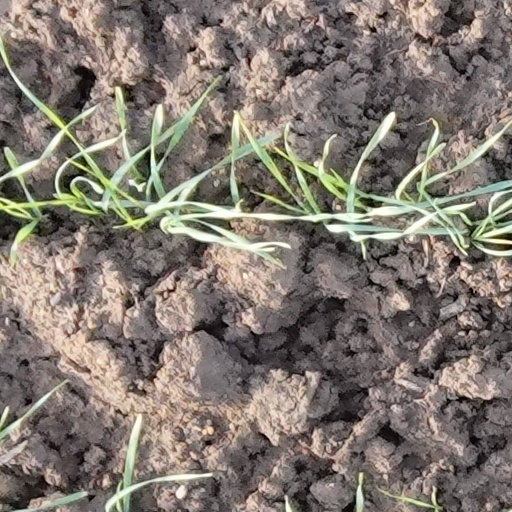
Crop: wheat